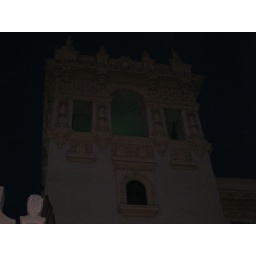
An eerie green glow emanates from this tower in Balboa Park